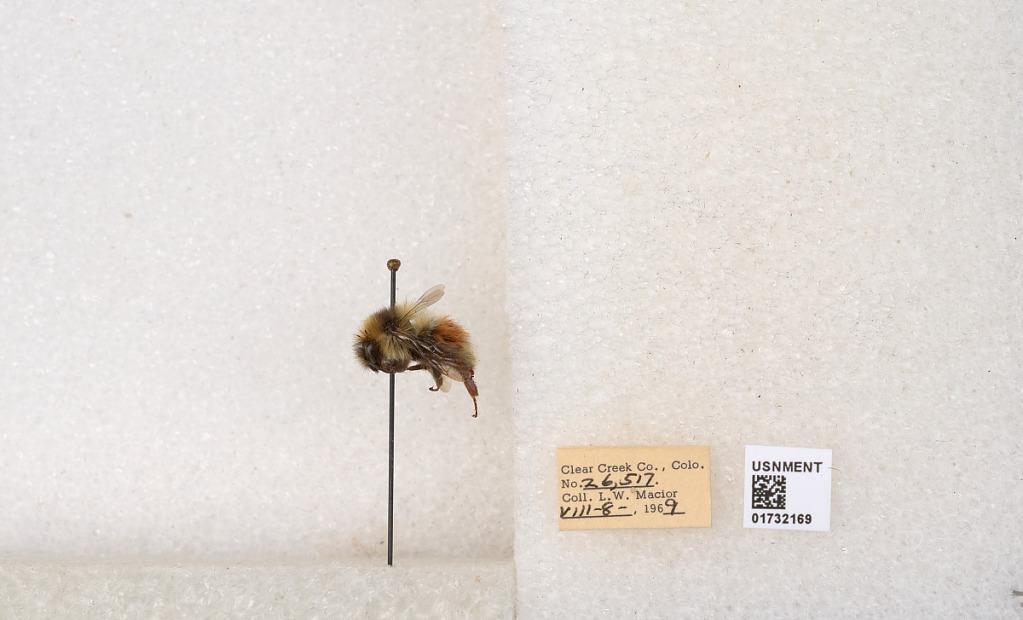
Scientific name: Bombus (Pyrobombus) sylvicola Kirby
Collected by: L. Macior
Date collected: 1969-8-8
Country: United States
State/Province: Colorado
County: Clear Creek
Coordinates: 39.7006, -105.694